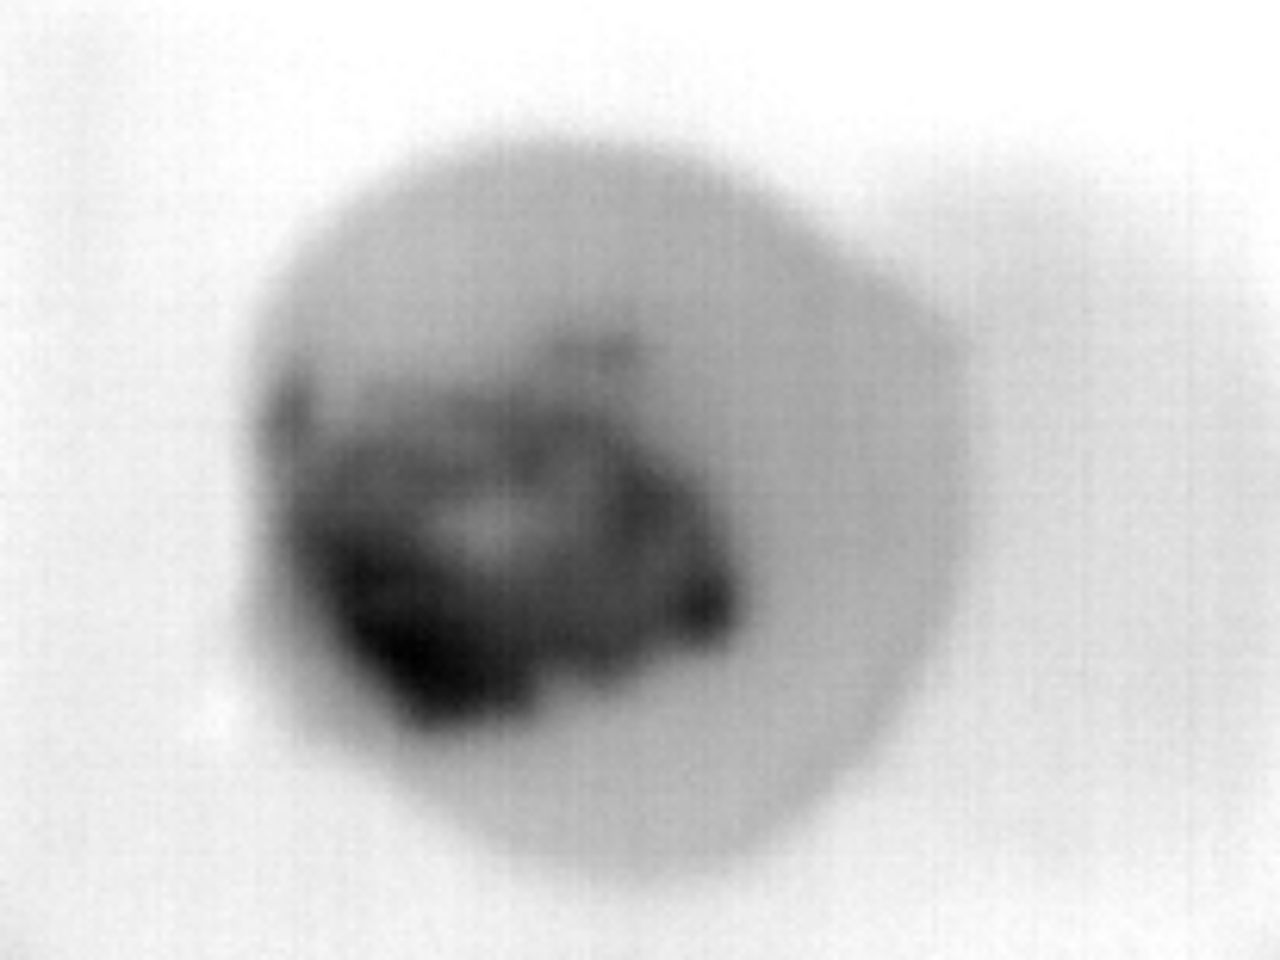
Label: Major Defect